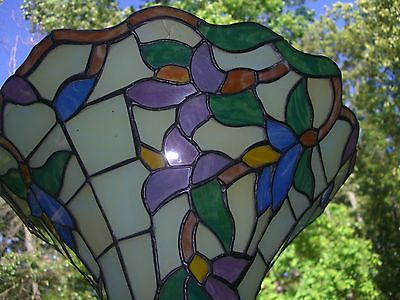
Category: lamp